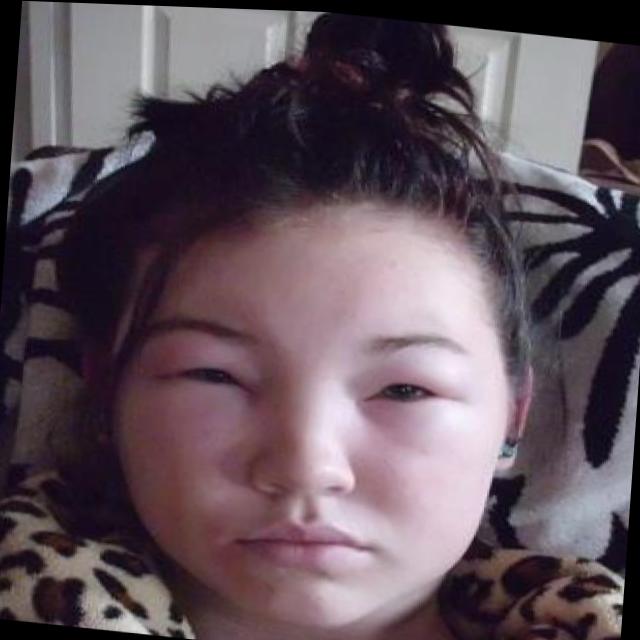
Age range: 13-20